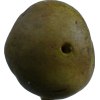
Label: pear